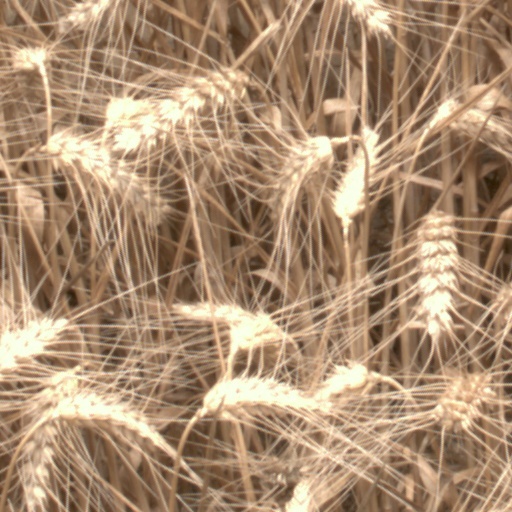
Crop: wheat